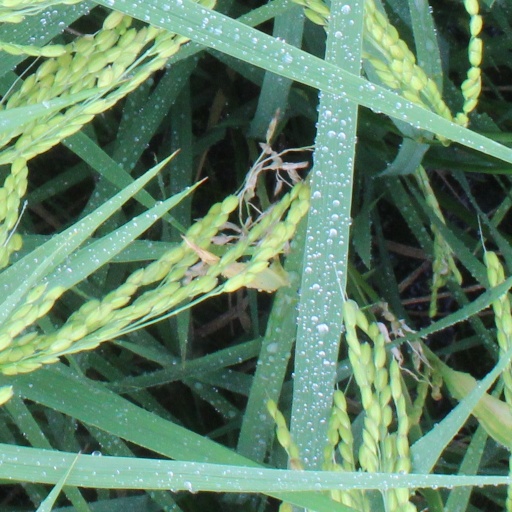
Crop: rice